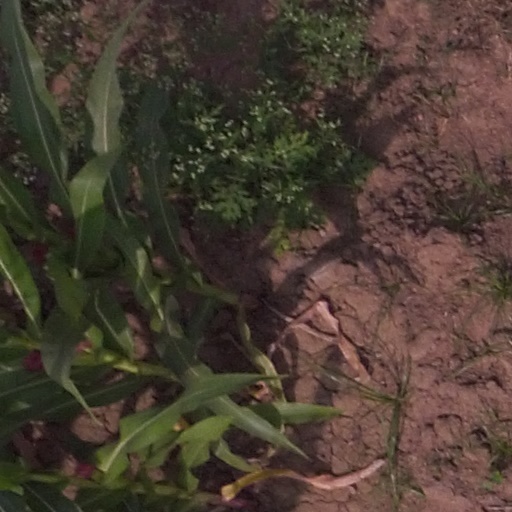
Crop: maize; corn